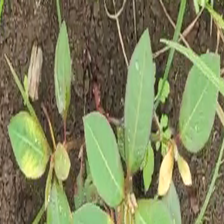
Weed species: Moti_dudhi(Euphorbia_geneculata_L)